AVN Adult Entertainment Expo

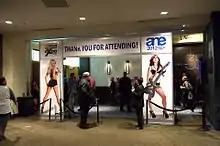
29th AVN Awards at AEE 2012 Expo

Until 2012, the AEE was usually held at the Sands Expo and Convention Center concurrently with the Consumer Electronics Show (CES). In 2012, the AEE was held at the Las Vegas Hard Rock Hotel and Casino on January 18–21, one week after the 2012 CES to help exhibitors minimize travel expenses and maximize networking opportunities.